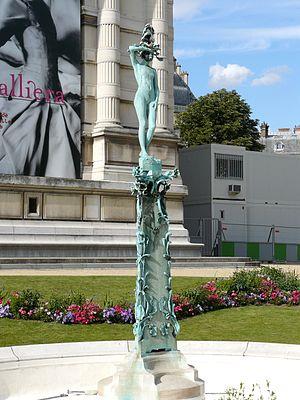
Fontaine d'Avril, au centre du bassin, un pylône en bronze, où est inscrite la phase «
Cet article recense les fontaines du 16ᵉ arrondissement de Paris, en France.
La fontaine de l'Avril ou fontaine du musée Galliera est une fontaine située dans le square Brignole Galliera du musée Galliera, dans le 16ᵉ arrondissement de Paris.